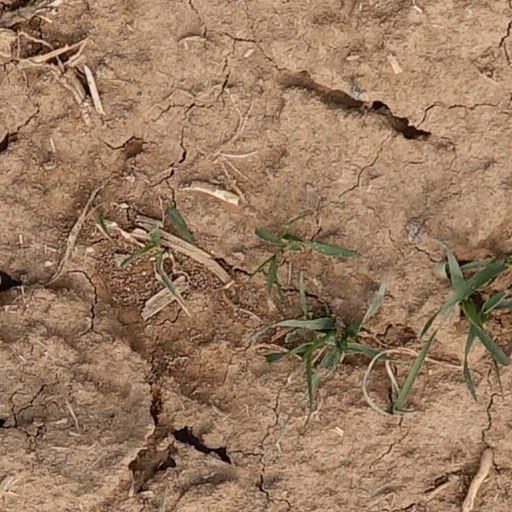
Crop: wheat